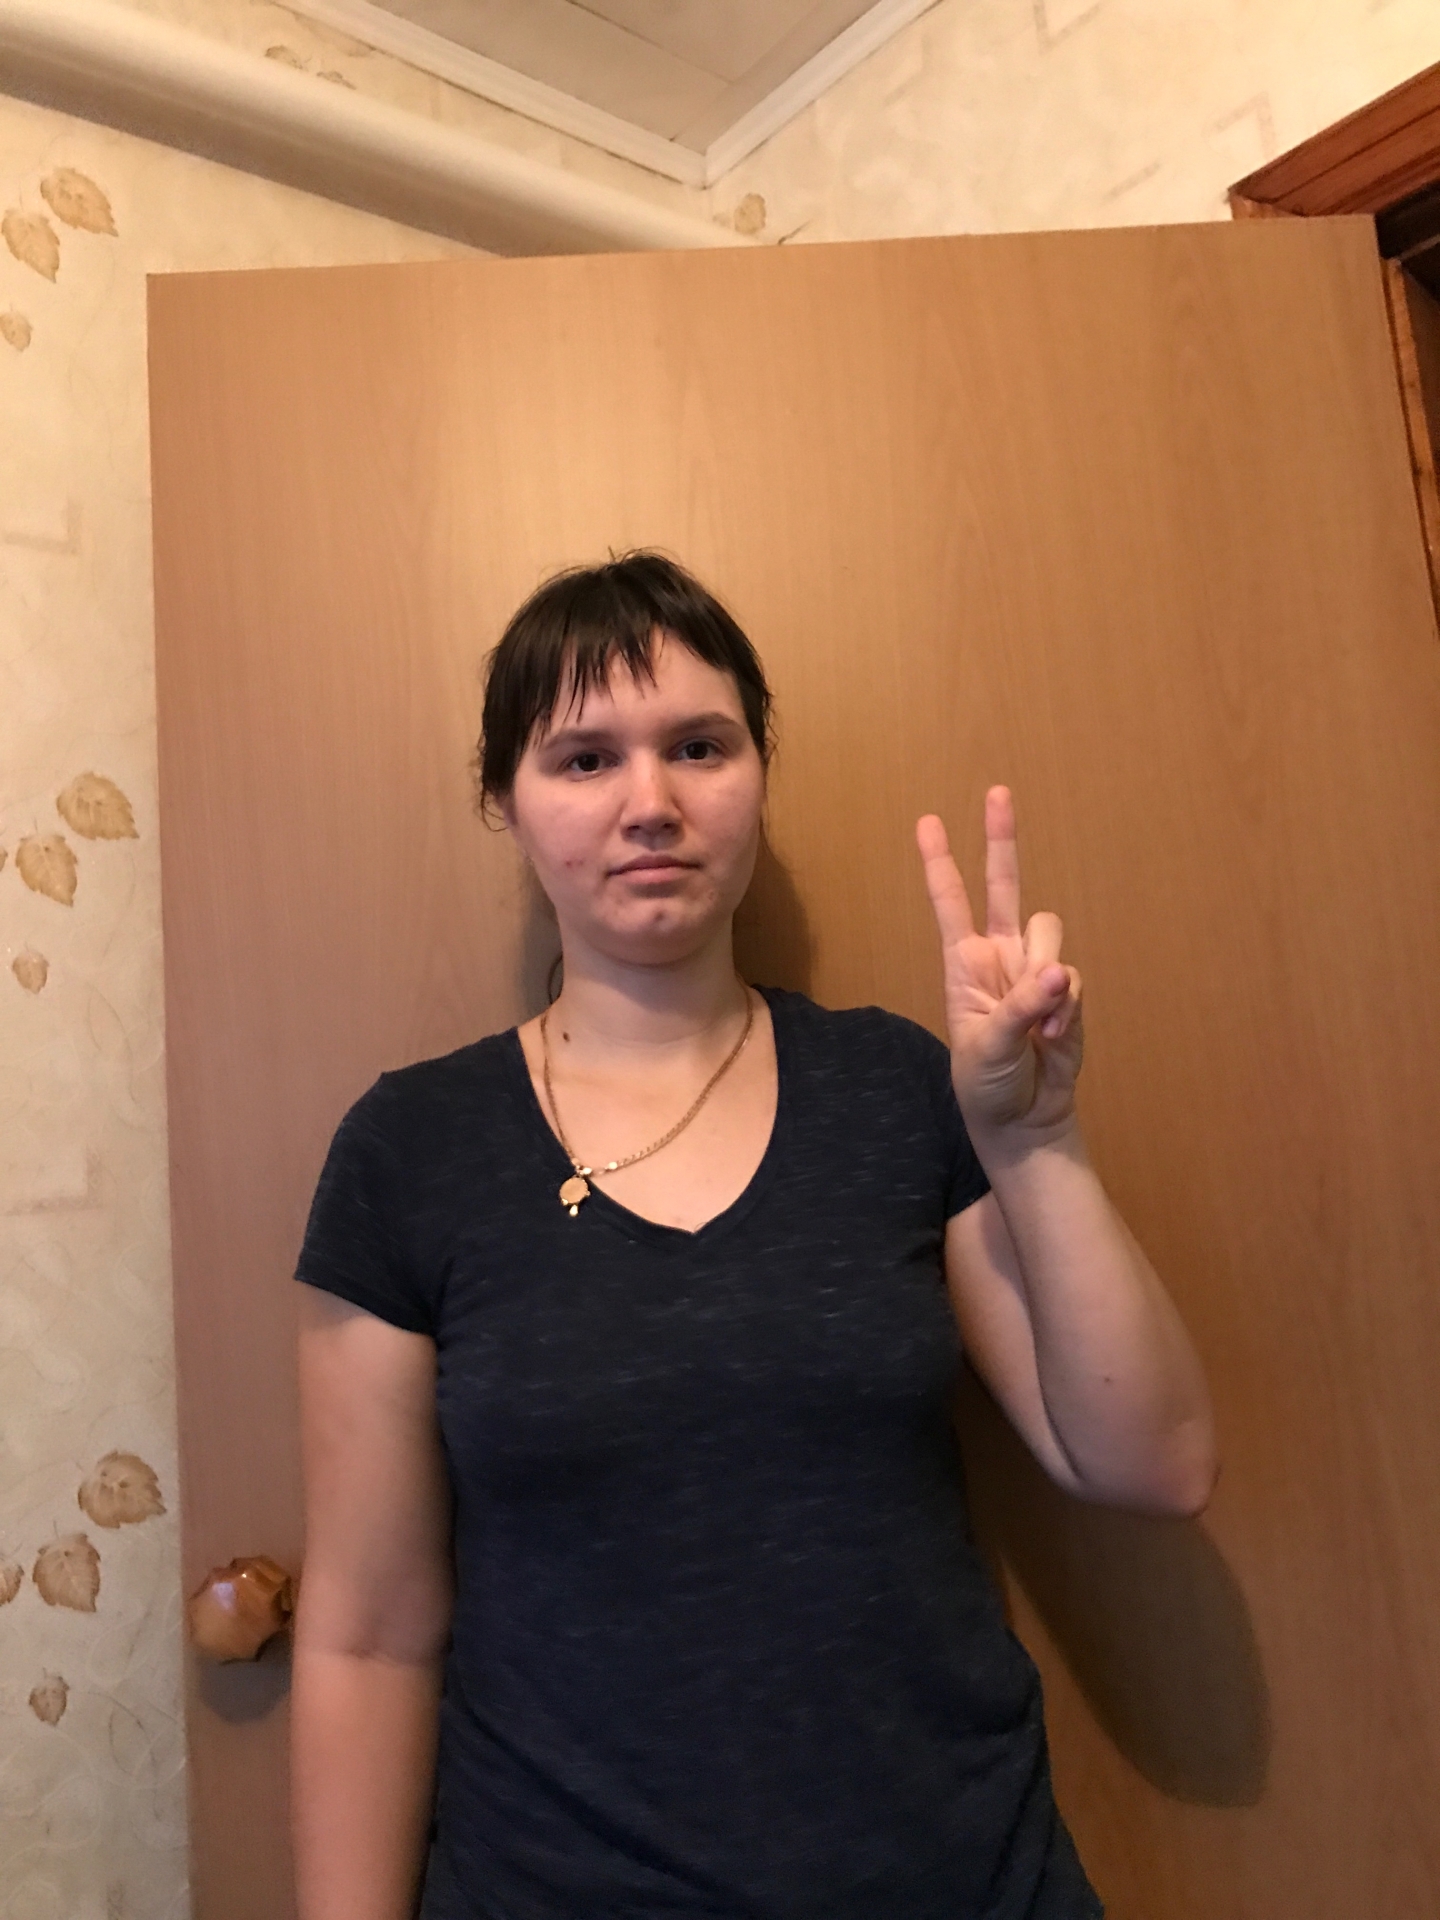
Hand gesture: peace